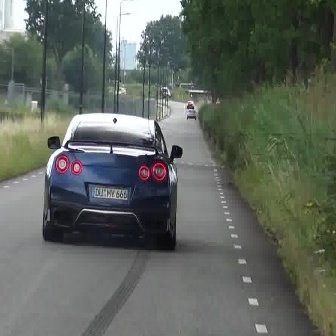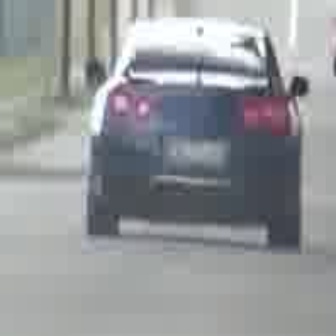
  Please identify the target specified by the bounding box [43,111,181,249] in the first image and locate it in the second image. Return the coordinates in [x_min,y_min,x_max,y_max] format.
Answer: [85,17,309,242]